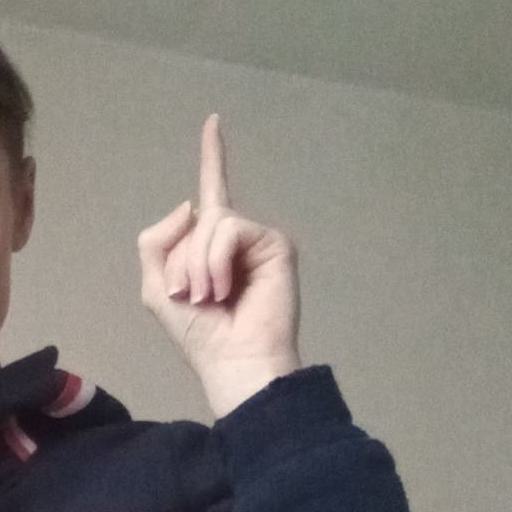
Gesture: one